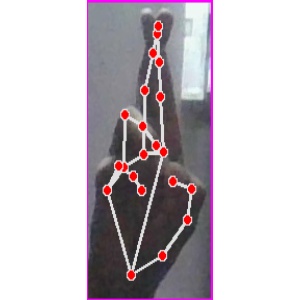
अक्षर: र